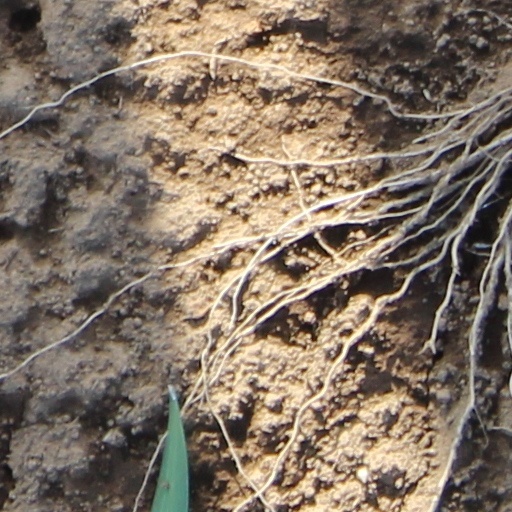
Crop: wheat